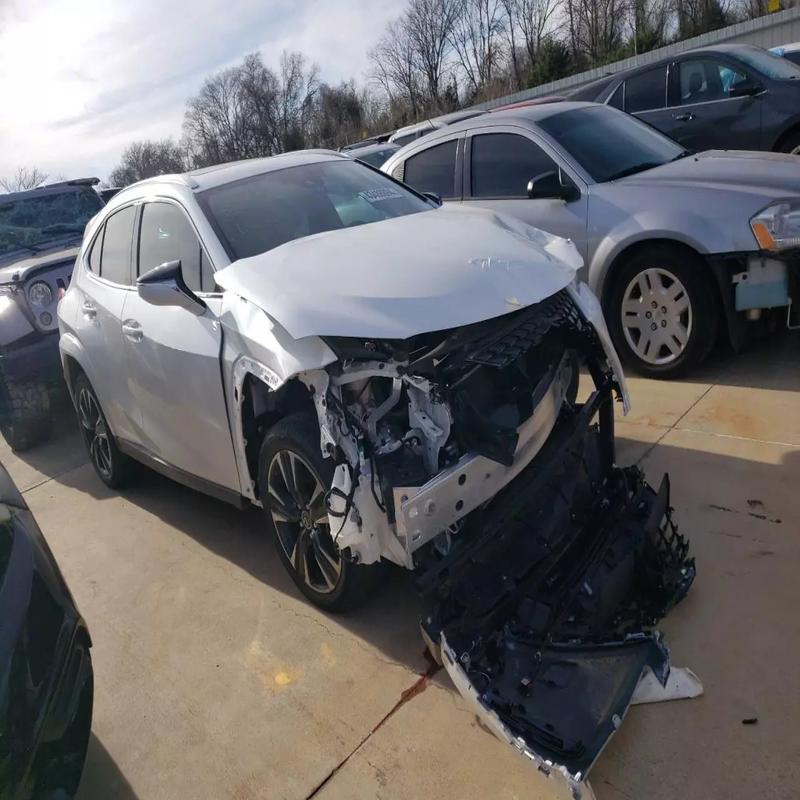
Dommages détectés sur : plaque d'immatriculation avant, pare-choc avant, feu avant droit, feu avant gauche, capot, aile avant droite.
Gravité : majeur